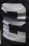
Number: 2